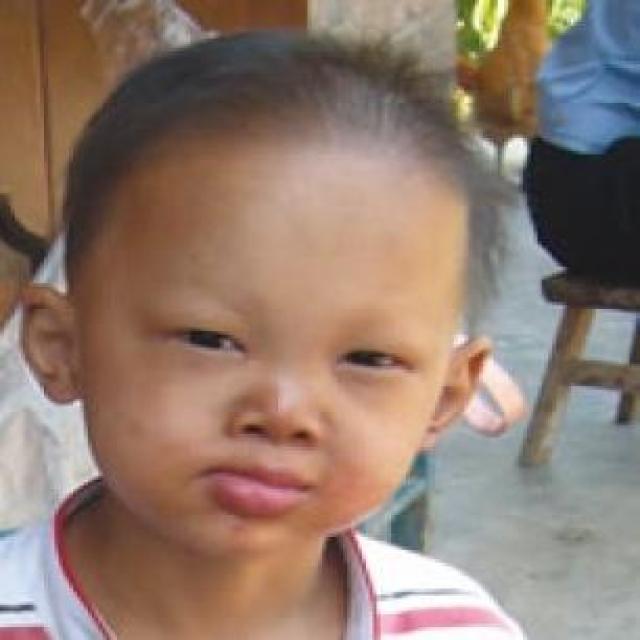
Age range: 0-12